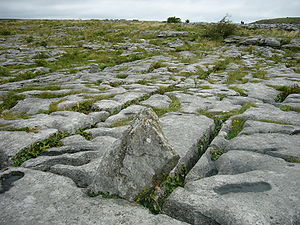
County Clare / Historie
Typisk kalkstensområde i Burren
County Clare er et county i Republikken Irland, hvor det ligger i provinsen Munster. Det administrative county-center ligger i byen Ennis.